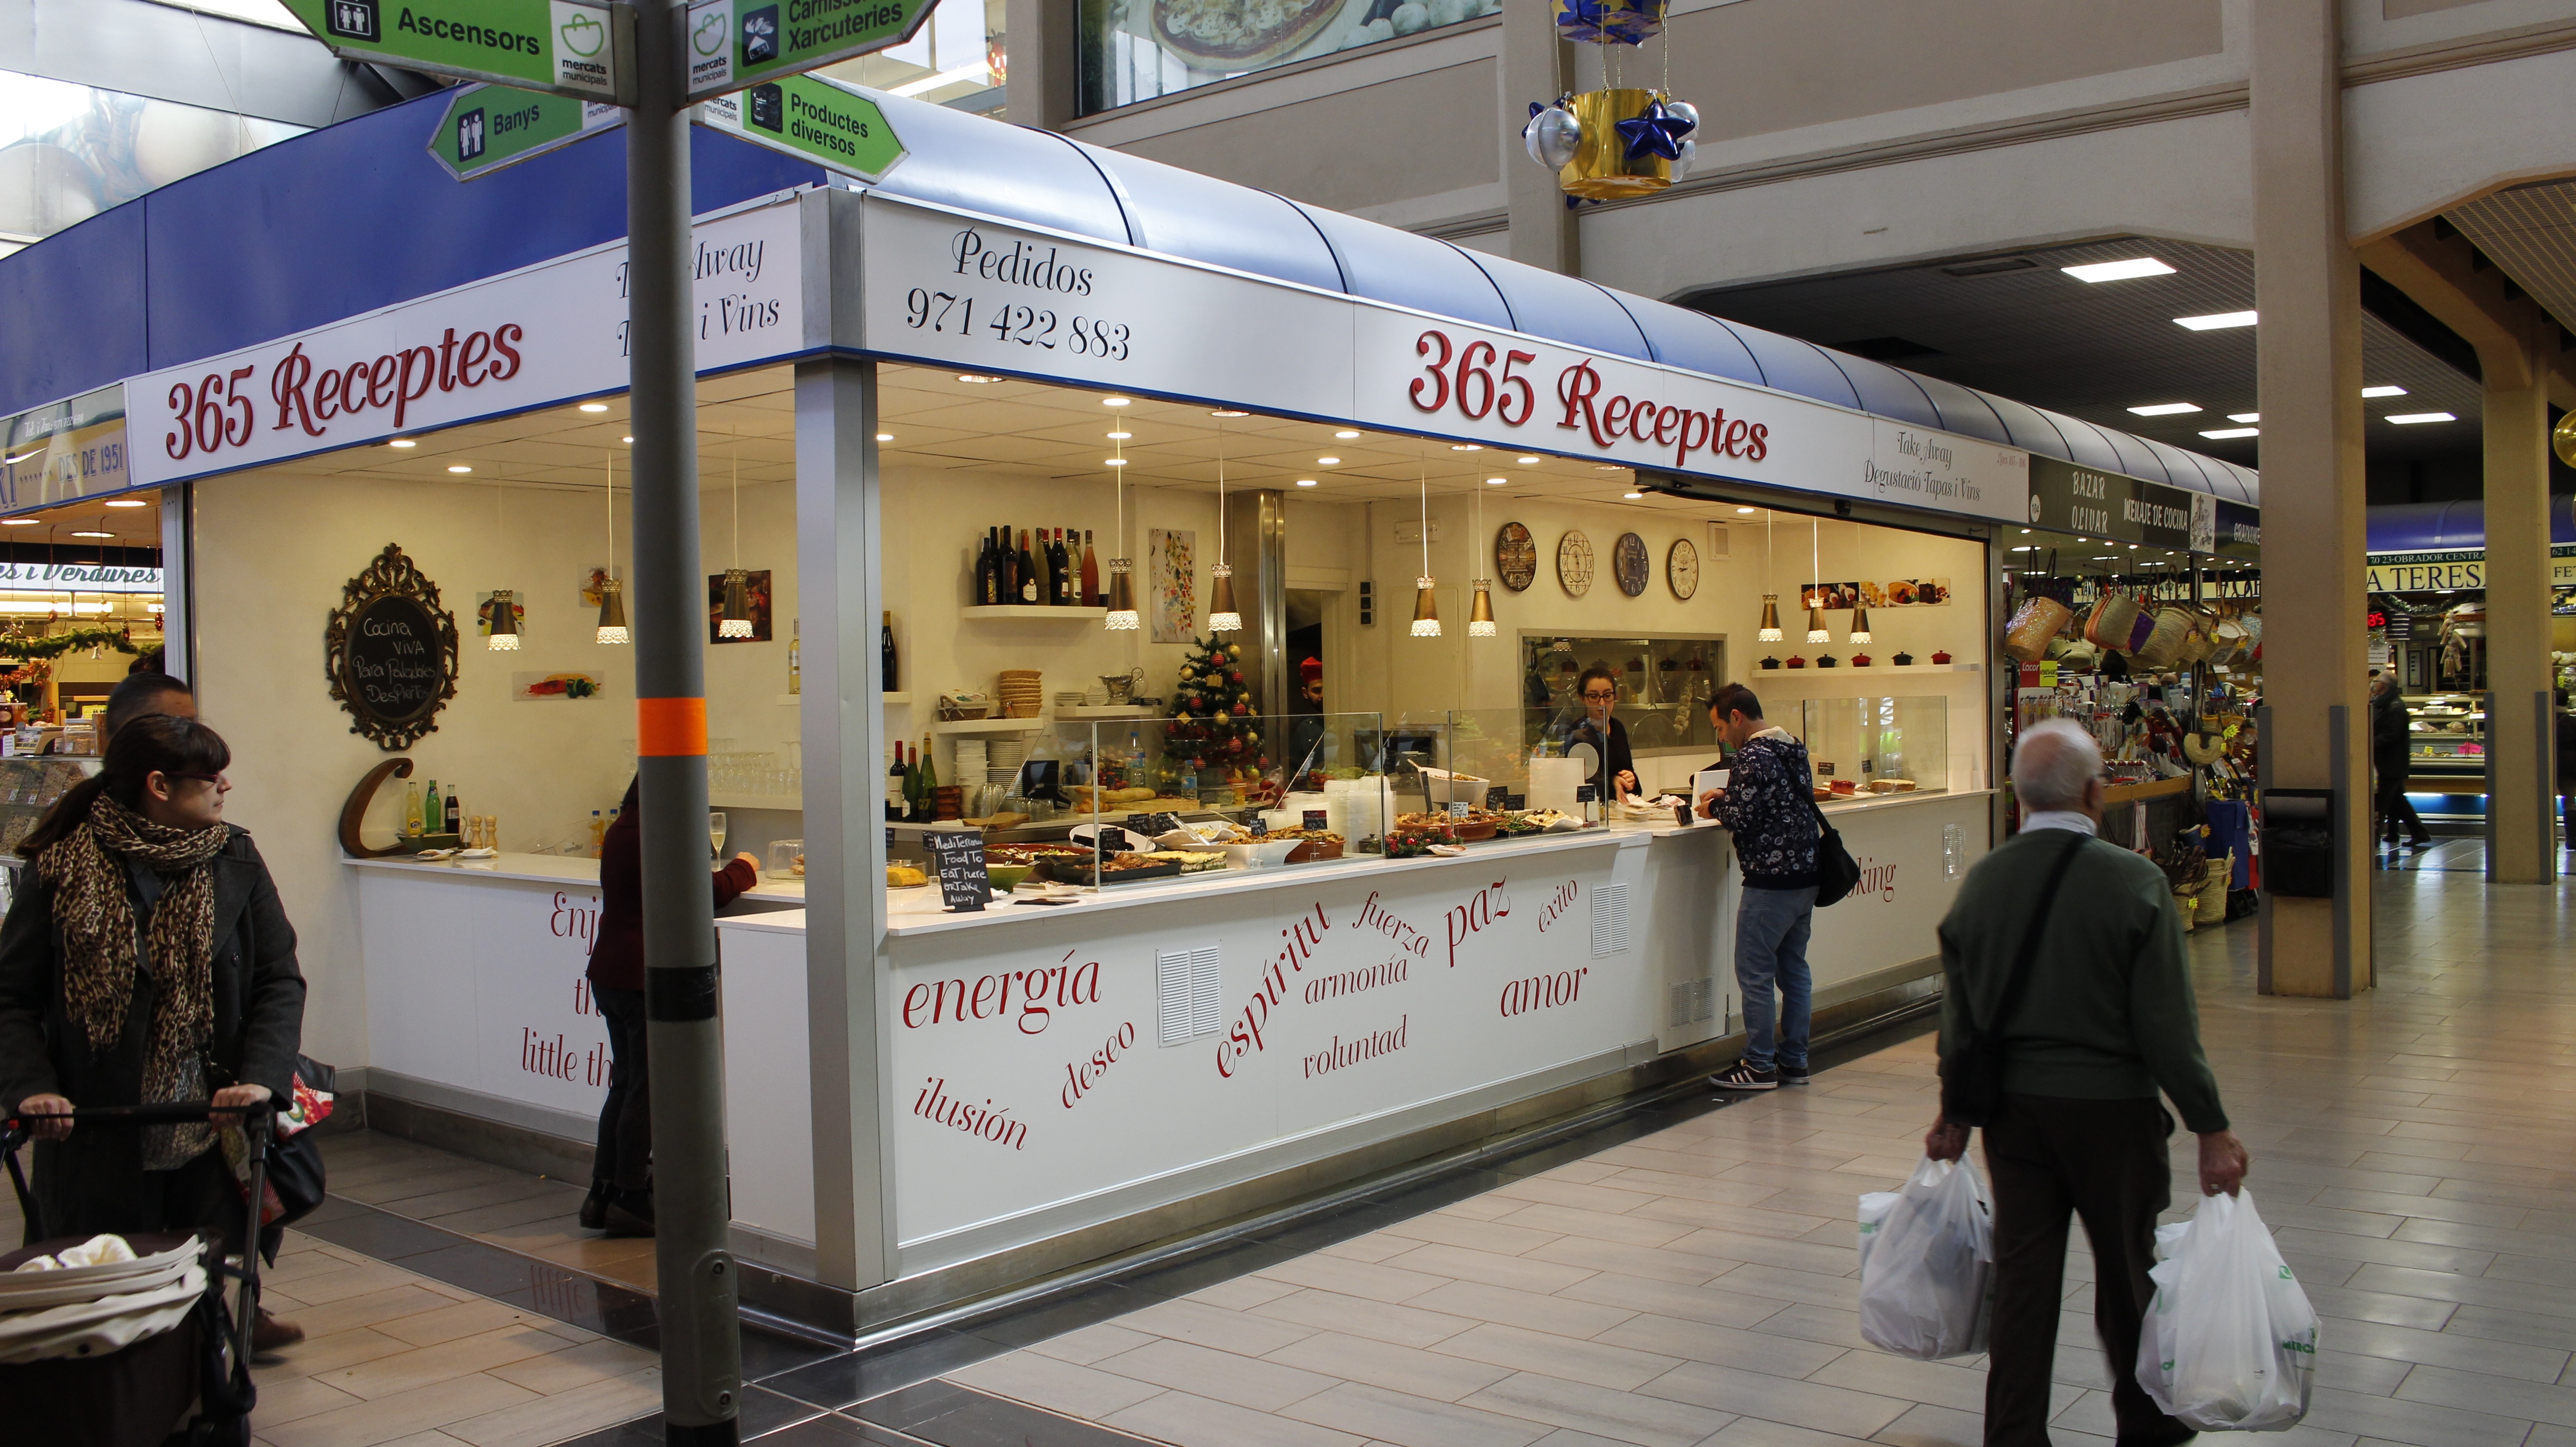
shopping, vegetables, ham, olive, retail, palma